Manhattan Place

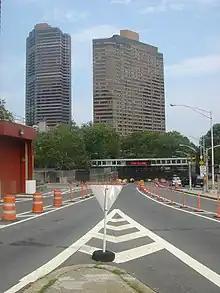
Manhattan Place viewed from the entrance plaza to the Queens–Midtown Tunnel

Designed by architect Costas Kondylis of Philip Birnbaum & Associates, Manhattan Place was one of New York City's first high-rise condominiums and also one of the first residential buildings in the city at that time to focus on luxury design. The 35-story structure contains 487 residential units with ground-level retail along the First Avenue frontage. Its residential tower is a triangular-ended rectangle oriented diagonally to face the northeast and southwest, maximizing the building's unobstructed views of the East River and the Manhattan skyline across St. Vartan Park and the entrance to the Queens–Midtown Tunnel. Several sets of bay windows run along the length of the building, which has a façade consisting of horizontal ribbons of glass and brick. Manhattan Place includes a rooftop health club with a pool, gym, indoor jogging track, and lounge. The building's lobby includes a waterfall and has tall windows overlooking the public plaza with views of the Empire State Building.